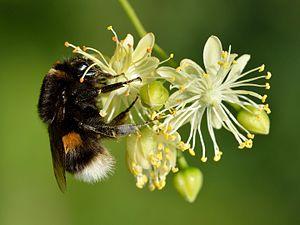
Le genre Tilia regroupe les tilleuls, des arbres sauvages et ornementaux dont les fleurs odorantes et les bractées sont utilisées en infusions apaisantes et calmantes. Ils sont plantés surtout dans les parcs, le long des avenues et sur les places publiques pour leur port et l'ombrage qu'ils fournissent, mais peuvent également se rencontrer en forêt, particulièrement dans les régions calcaires. Les tilleuls appartiennent à la famille des Tiliaceae selon la classification classique, ou à celle des Malvaceae selon la classification phylogénétique.